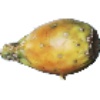
Label: cactus_fruit